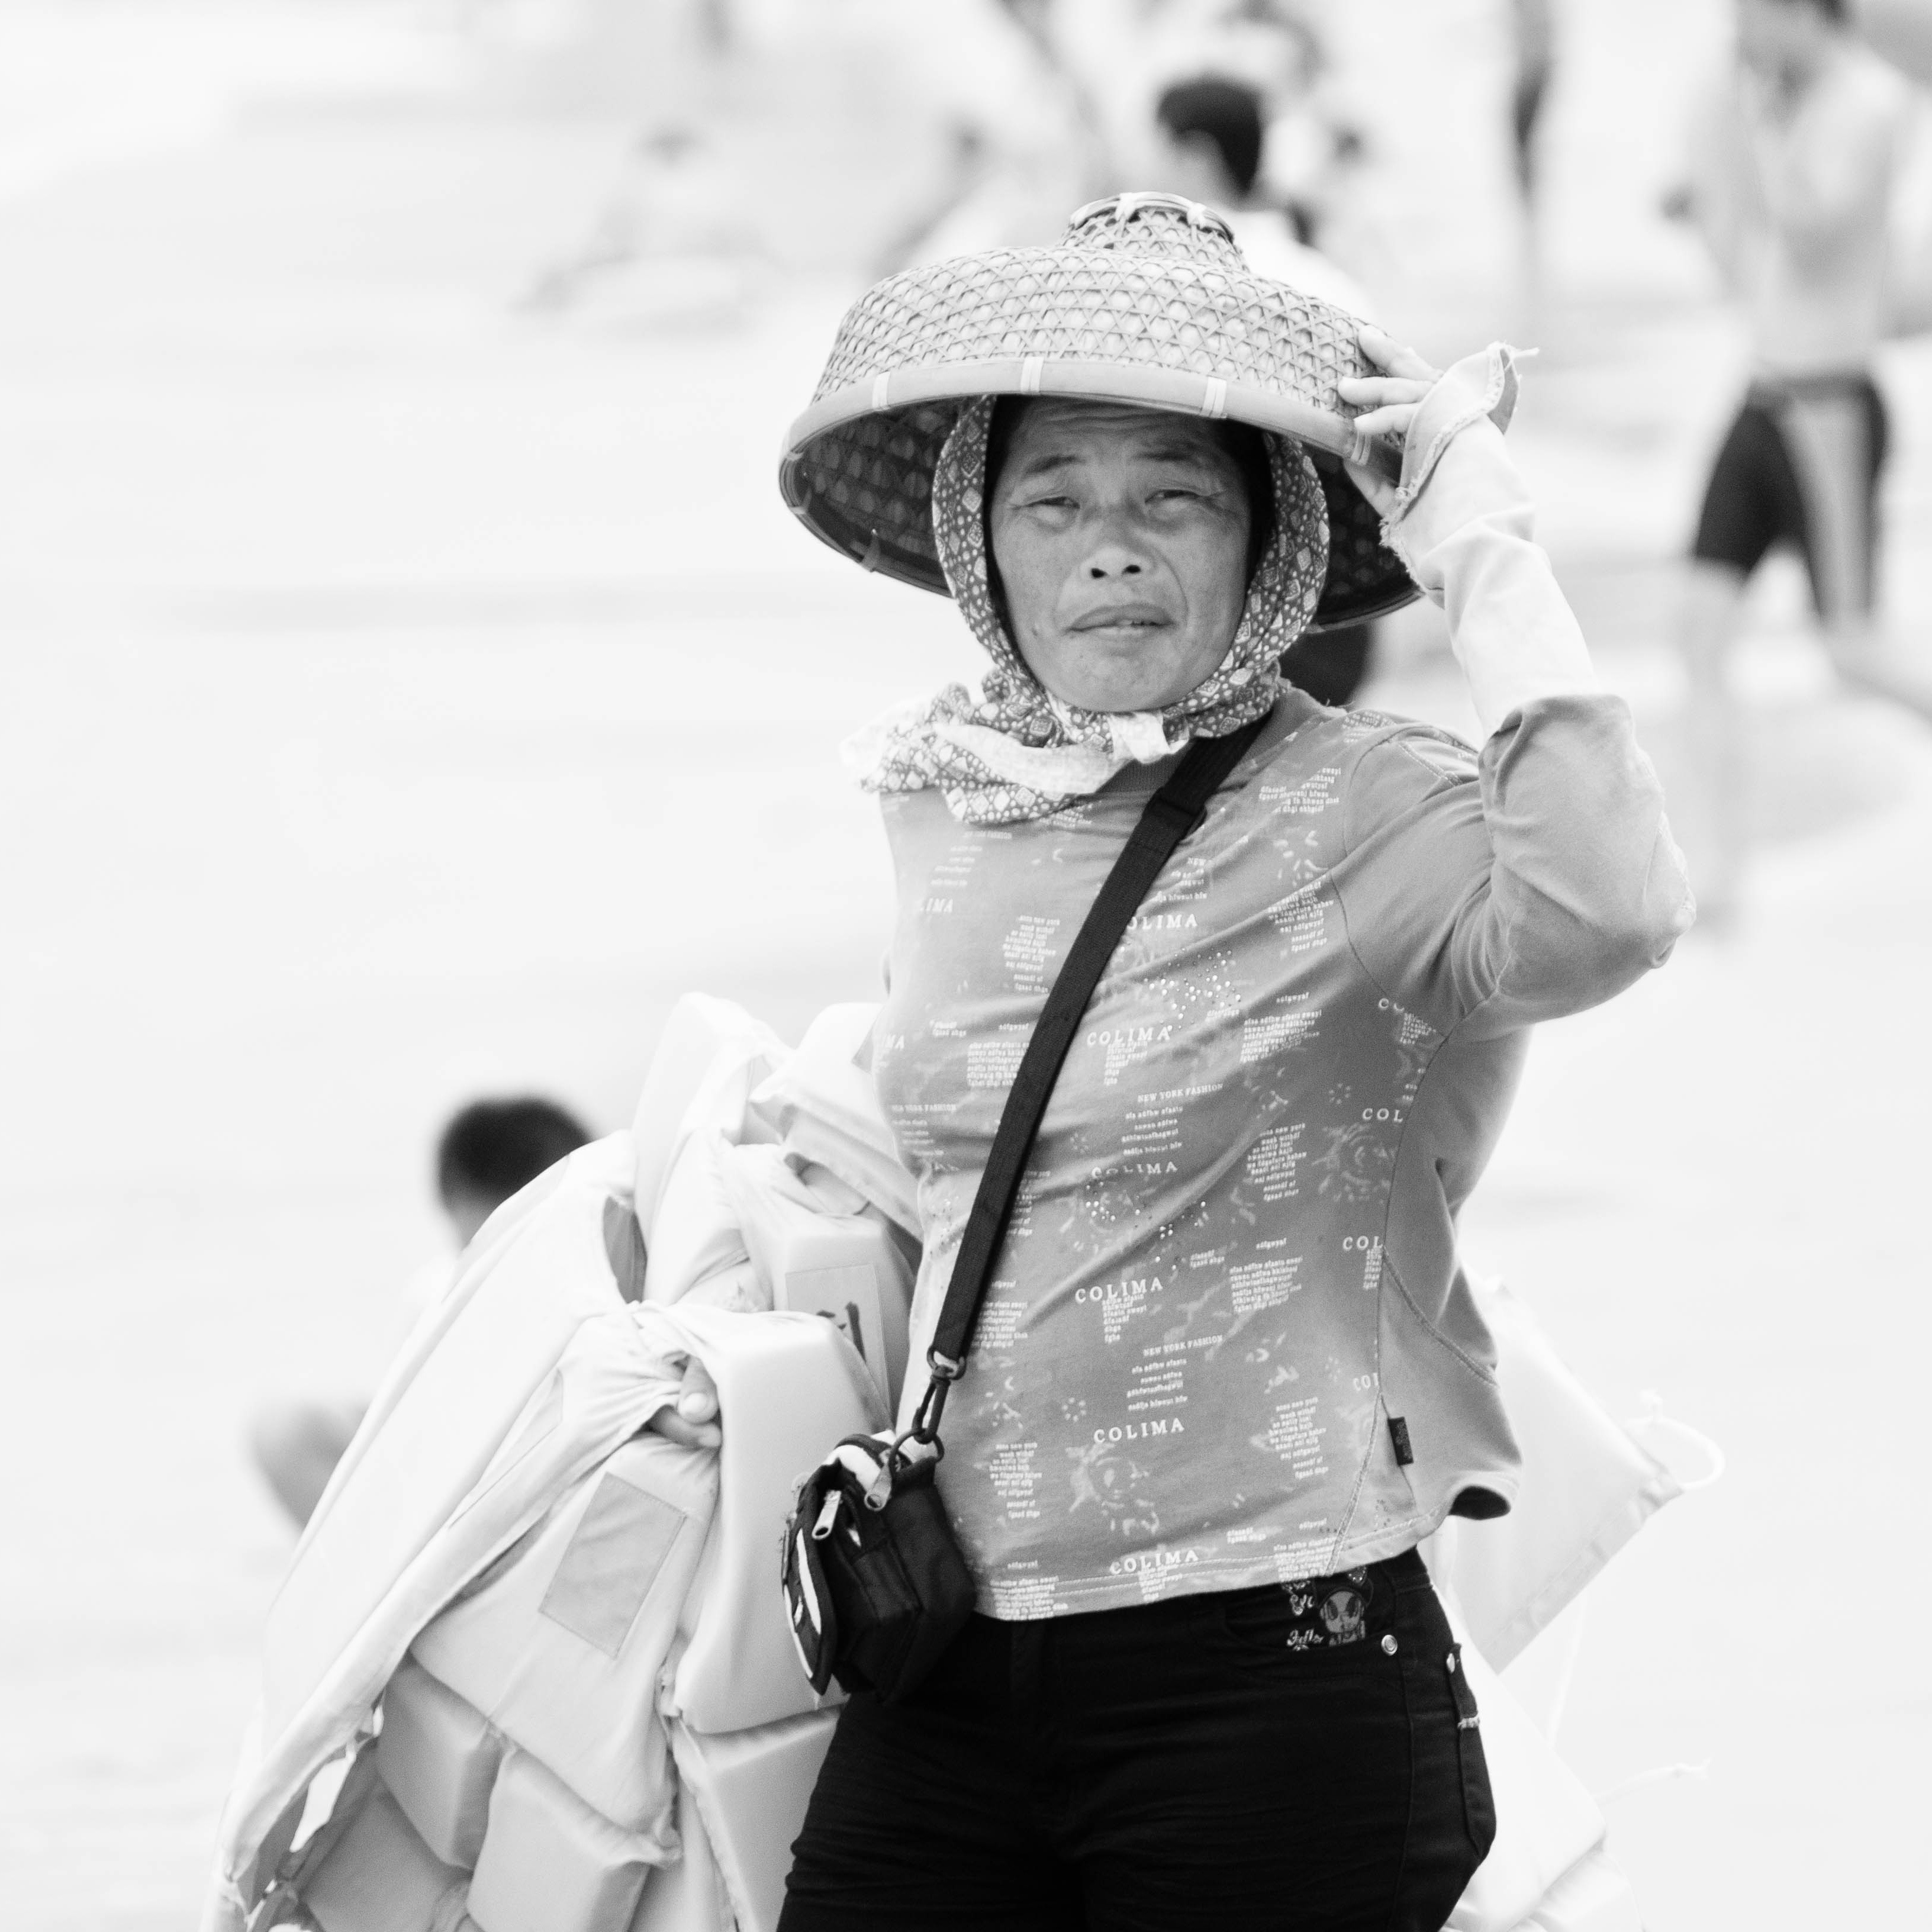
man, snow, winter, black and white, white, photography, portrait, spring, weather, asia, fashion, clothing, black, monochrome, season, footwear, photograph, fishermen, china, photo shoot, monochrome photography